Warsaw Pact invasion of Czechoslovakia

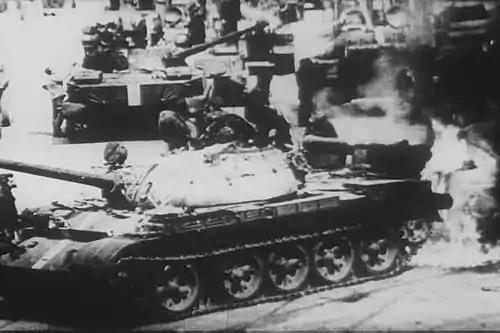
Soviet tanks marked with invasion stripes during the invasion

Although it was stipulated that reform must proceed under KSČ direction, popular pressure mounted to implement reforms immediately. Radical elements became more vocal: anti-Soviet polemics appeared in the press (after the abolishment of censorship was formally confirmed by law of 26 June 1968), the Social Democrats began to form a separate party, and new unaffiliated political clubs were created. Party conservatives urged repressive measures, but Dubček counselled moderation and re-emphasized KSČ leadership. At the Presidium of the Communist Party of Czechoslovakia in April, Dubček announced a political programme of "socialism with a human face". In May, he announced that the Fourteenth Party Congress would convene in an early session on 9 September. The congress would incorporate the Action Programme into the party statutes, draft a federalization law, and elect a new Central Committee.